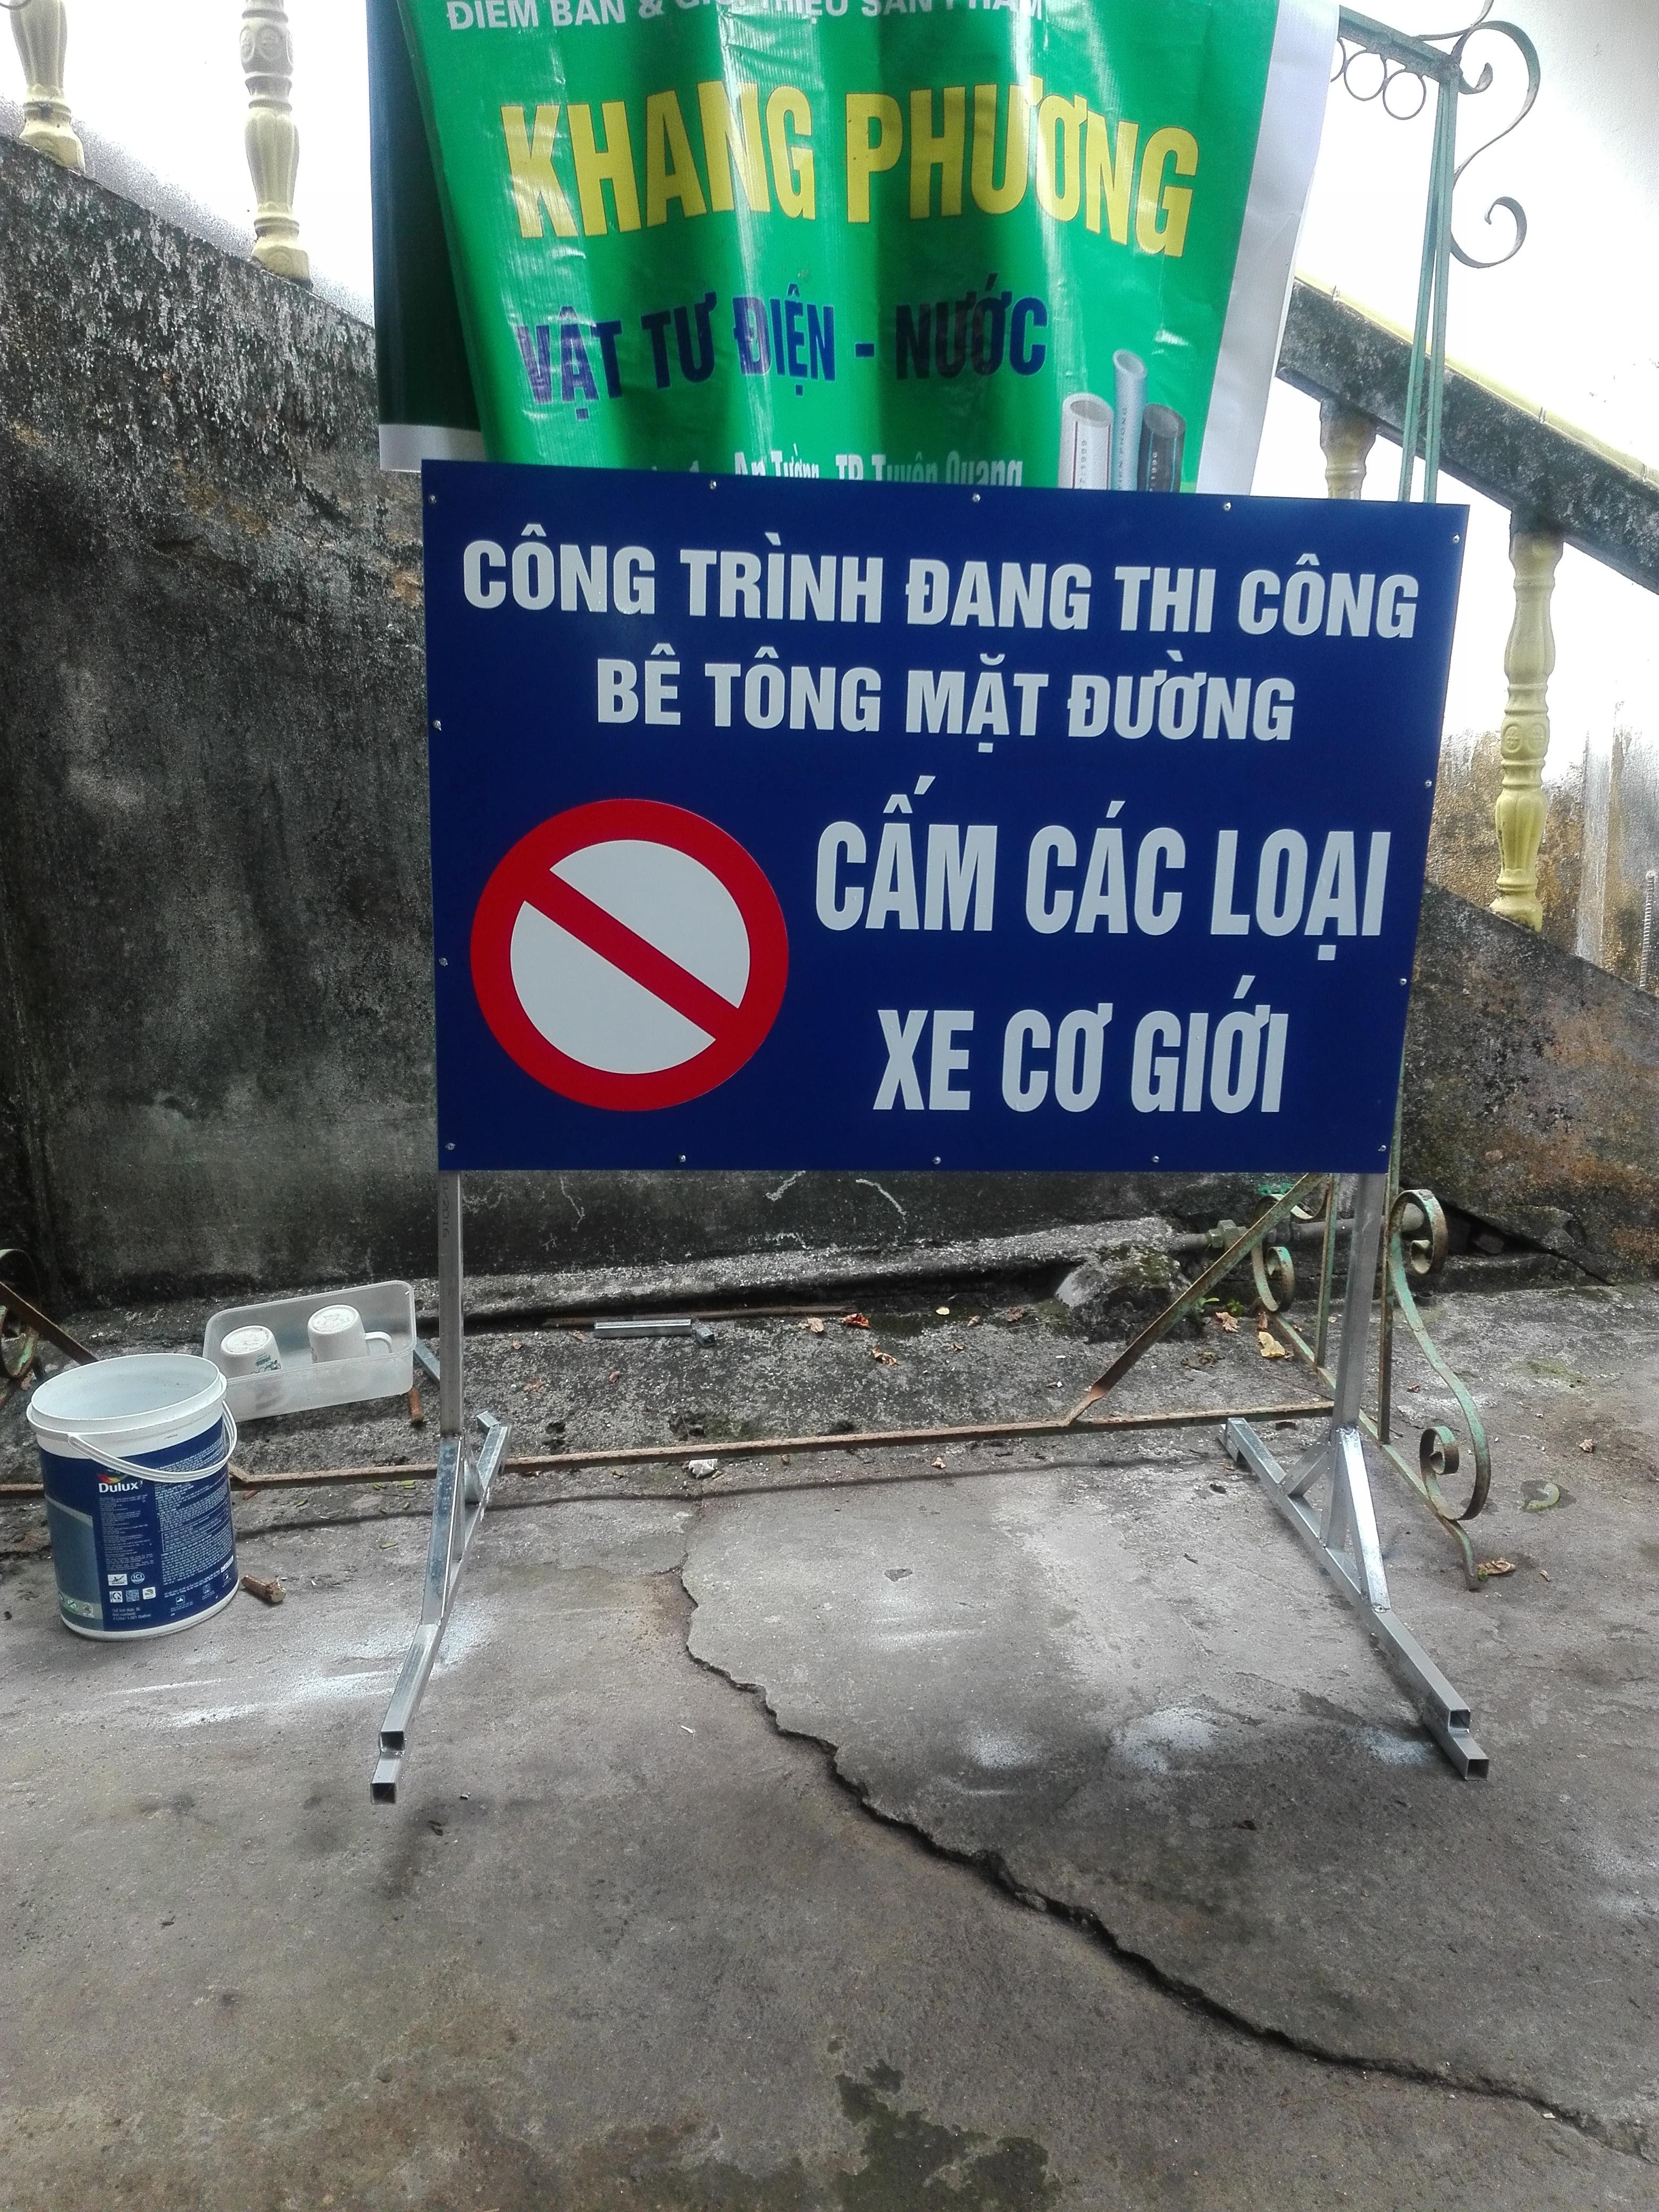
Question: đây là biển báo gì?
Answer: đây là biển báo cấm xe cơ giới